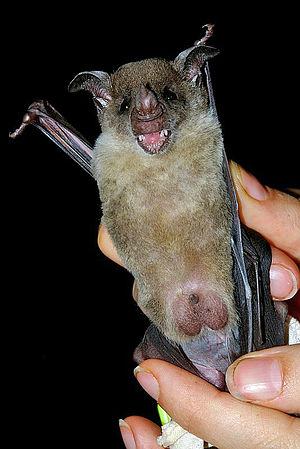
Cette liste commentée recense la mammalofaune en Guyane. Elle répertorie les espèces de mammifères guyanais actuels et celles qui ont été récemment classifiées comme éteintes. Cette liste comporte 250 espèces réparties en douze ordres et 43 familles, dont quatre sont « en danger », sept sont « vulnérables », cinq sont « quasi menacées » et 27 ont des « données insuffisantes » pour être classées.